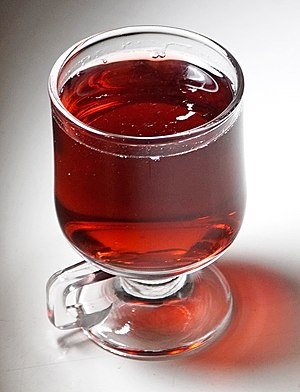
Gløgg
Gløgg
"Gløgg blev først kaldt ""glødet vin"", og den havde et betydeligt lavere alkoholindhold end nutidens gløgg. Snarest mindede gløggen fra det 19. århundrede om den ""glühwein"", som serveres i det tysksprogede område. Da man opdagede, at karamelliseret sukker forbedrede smagen, opstod den stærke gløgg. Man anbragte nemlig sukkeret på et net over gløggen, antændte alkoholdampene og lod flammen smelte sukkeret ned i gløggen. Man blev dog hurtigt opmærksom på, at metoden halverer alkoholindholdet i gløggen, så den bruges ikke meget længere. Samtidigt med at alkoholprocenten steg, tilsatte man mere krydderi, og ret beset har dagens gløgg ikke meget til fælles med den oprindelige, glødede vin.